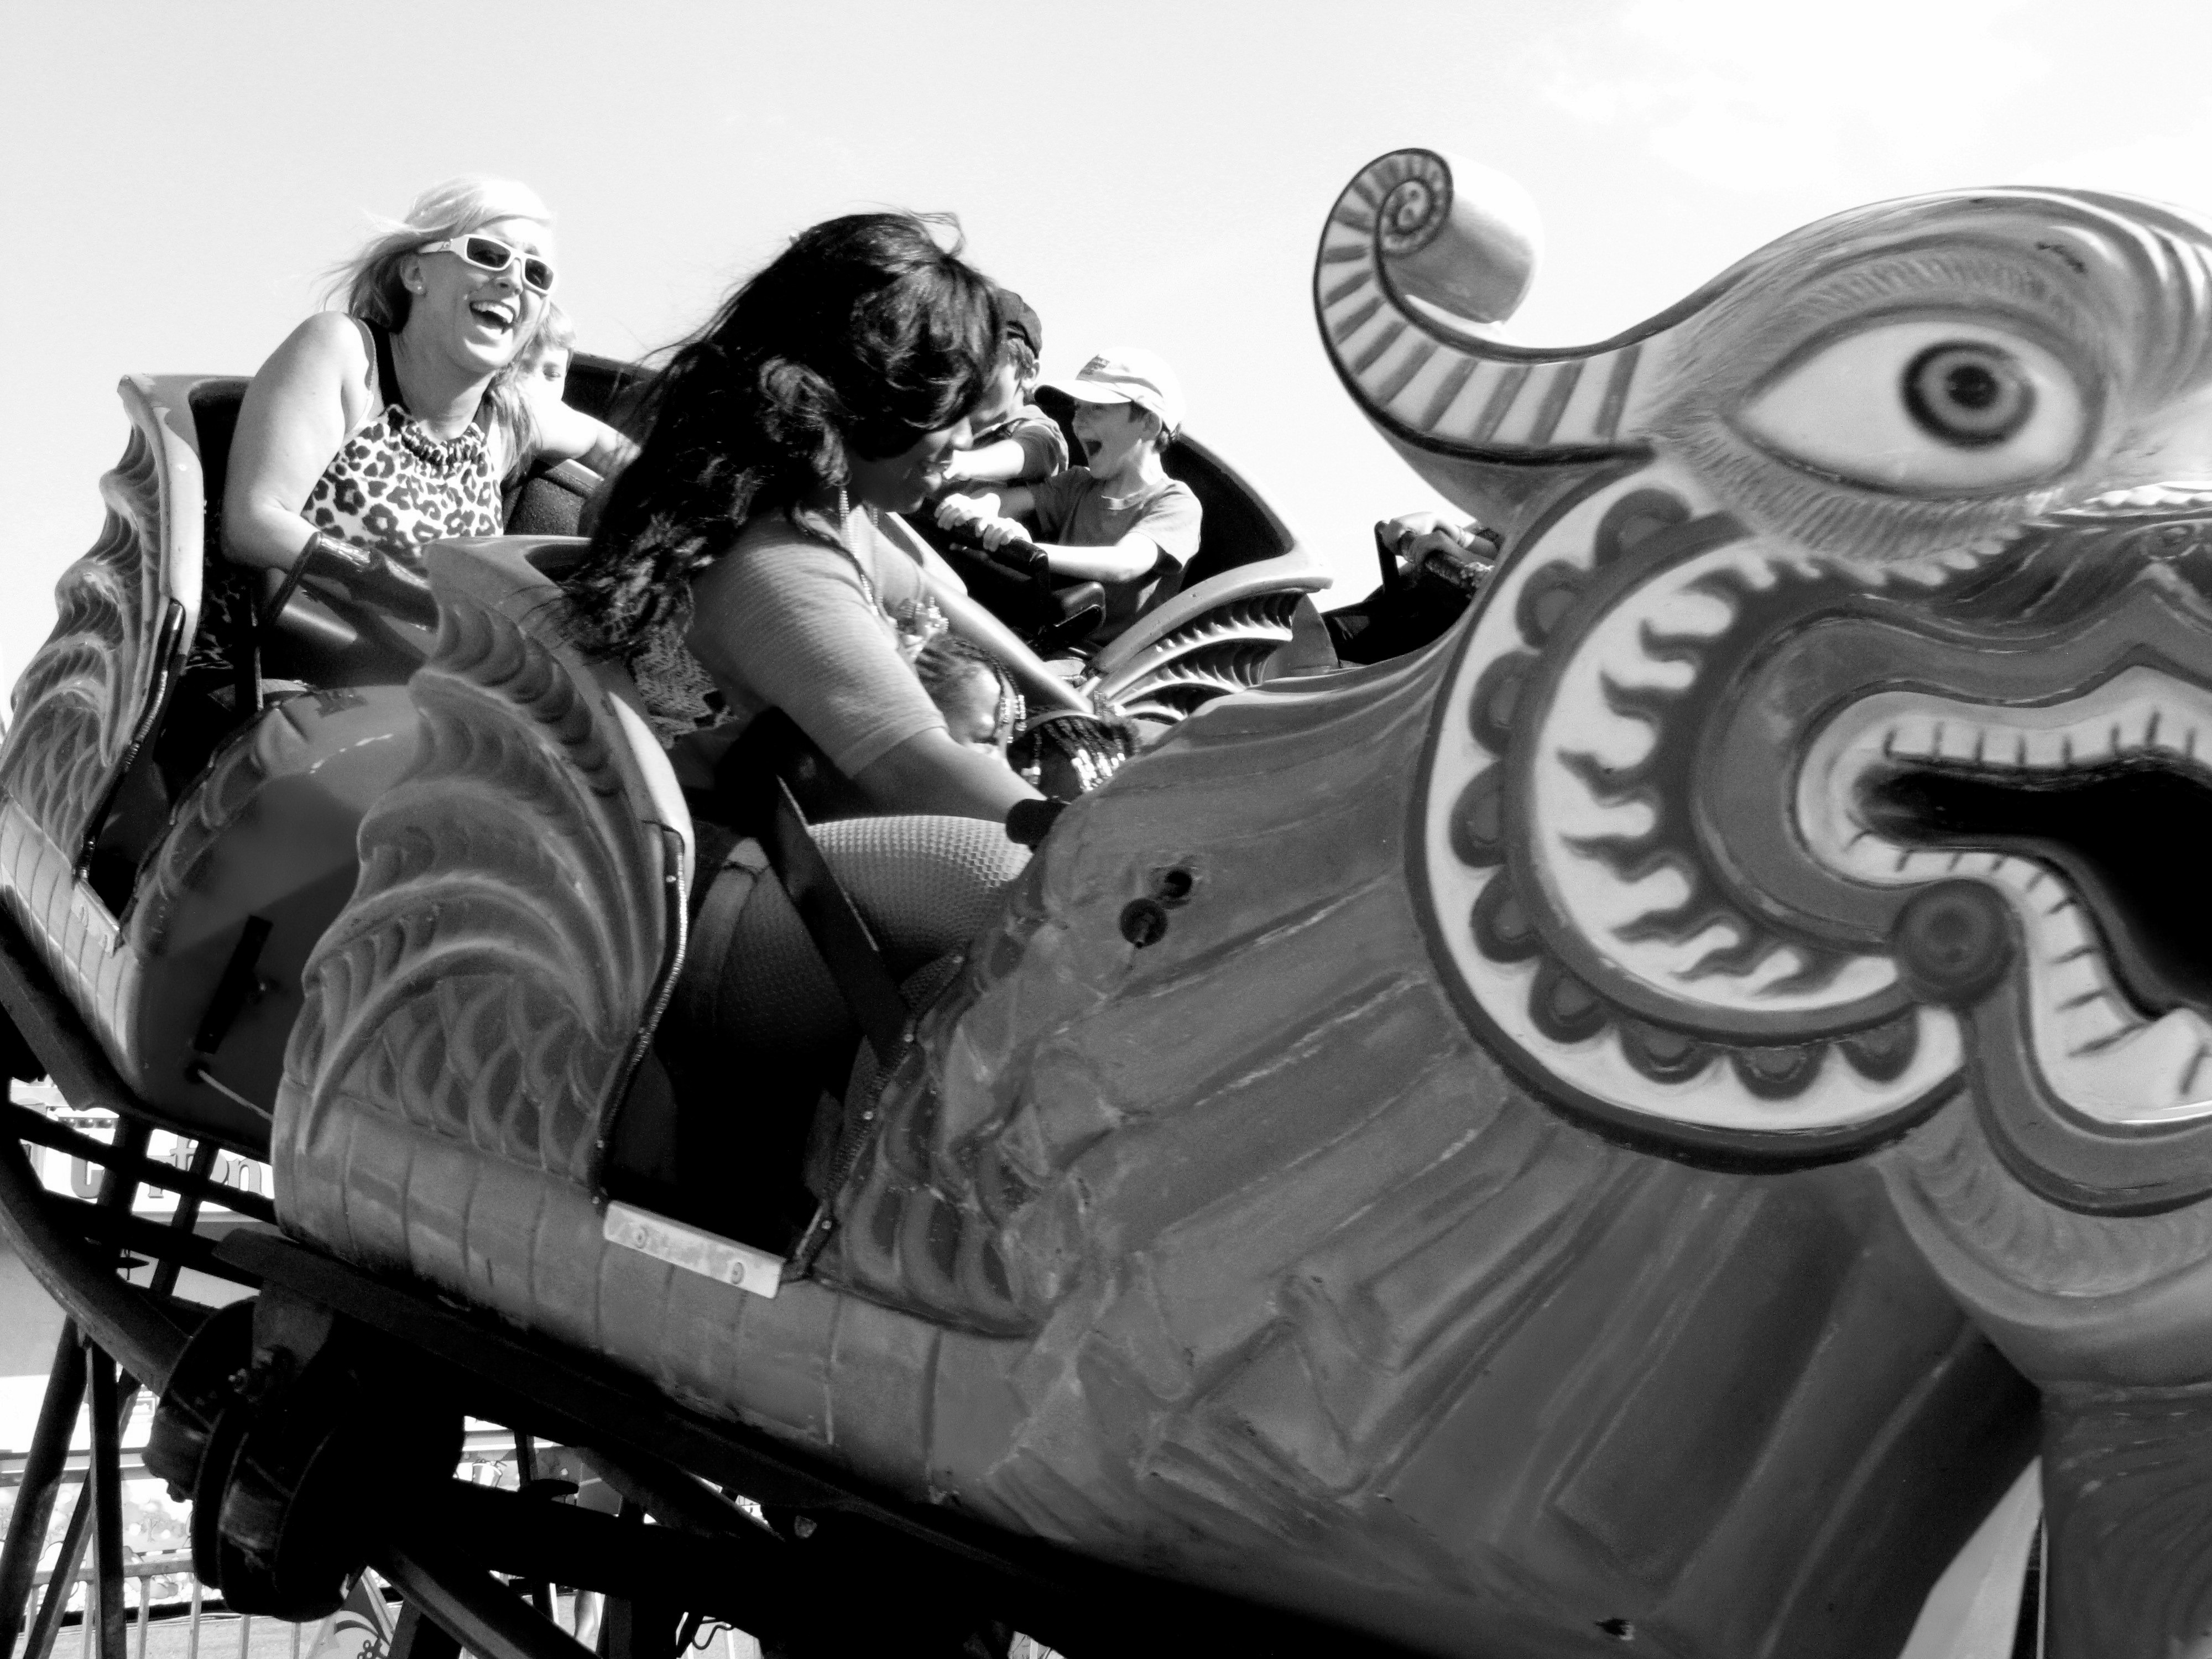
black and white, round, tourist, recreation, colourful, action, ride, carousel, attraction, colorful, monochrome, speed, thrill, childhood, fairground, rollercoaster, fun, illustration, happy, bright, joy, amusement, vibrant, fast, funfair, fair, entertainment, cartoon, excitement, theme, state fair, monochrome photography, children's carnival ride, extravaganza